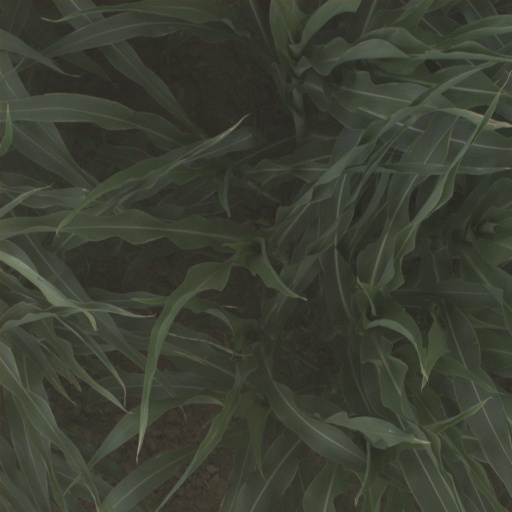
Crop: sorghum